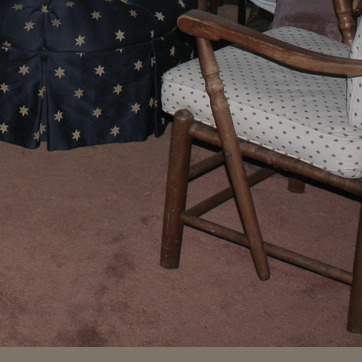
Material: wood